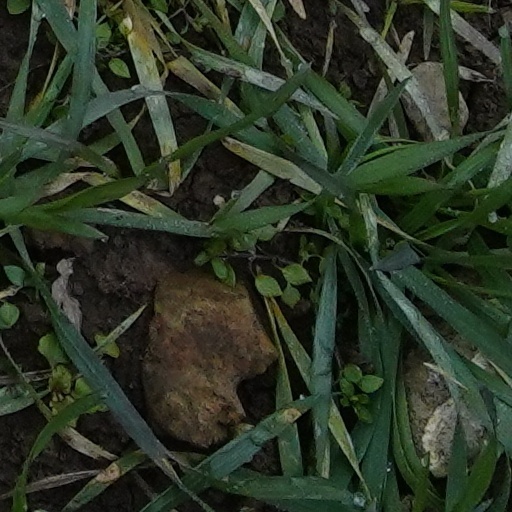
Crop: wheat